The Faces of Love: The Songs of Jake Heggie

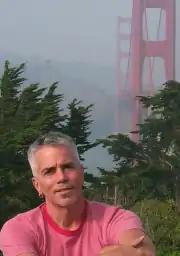
Gavin Geoffrey Dillard

"Paper Wings" is the fruit of Heggie's friendship with Frederica von Stade, the singer with whom he worked most often in the early phase of his career. She wrote the texts for the cycle, commissioned Heggie to write its music and premiered it with Martin Katz on 20 September 1997 in the Zellerbach Auditorium of the University of California at Berkeley. Dedicated to von Stade's younger daughter, Lisa Elkus, all four of the songs in the cycle are autobiographical. The first, beginning with a quotation of a lullaby from the "Chants d'Auvergne", recalls a three-year-old Lisa getting out of bed on a frosty night to join her parents by their fireside. The second tells how when von Stade was living in Greece in her own infancy, her nanny made her paper wings with which she imagined herself flying over Athens. The third remembers how puzzled Lisa was when she encountered her first pair of mittens and wondered where her fingers should go. The fourth relates how von Stade had to be rescued by a fireman after climbing onto her roof as a child, and how history repeated itself when Lisa made the same mistake as her mother.